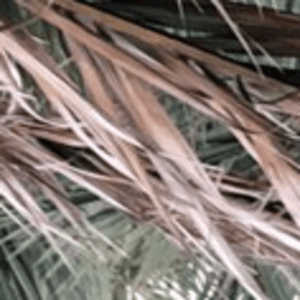
Label: Potassium Deficiency